Keith Bancroft

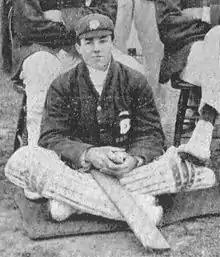
Keith Bancroft in 1906

Claude Keith Bancroft (30 October 1885 in Fontabelle, St Michael, Barbados – 12 January 1919 in Toronto, Ontario, Canada) was a West Indian cricketer who toured with the second West Indian touring side to England in 1906 as their wicket-keeper.